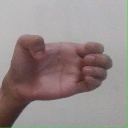
अक्षर: ख